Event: Nepal Earthquake
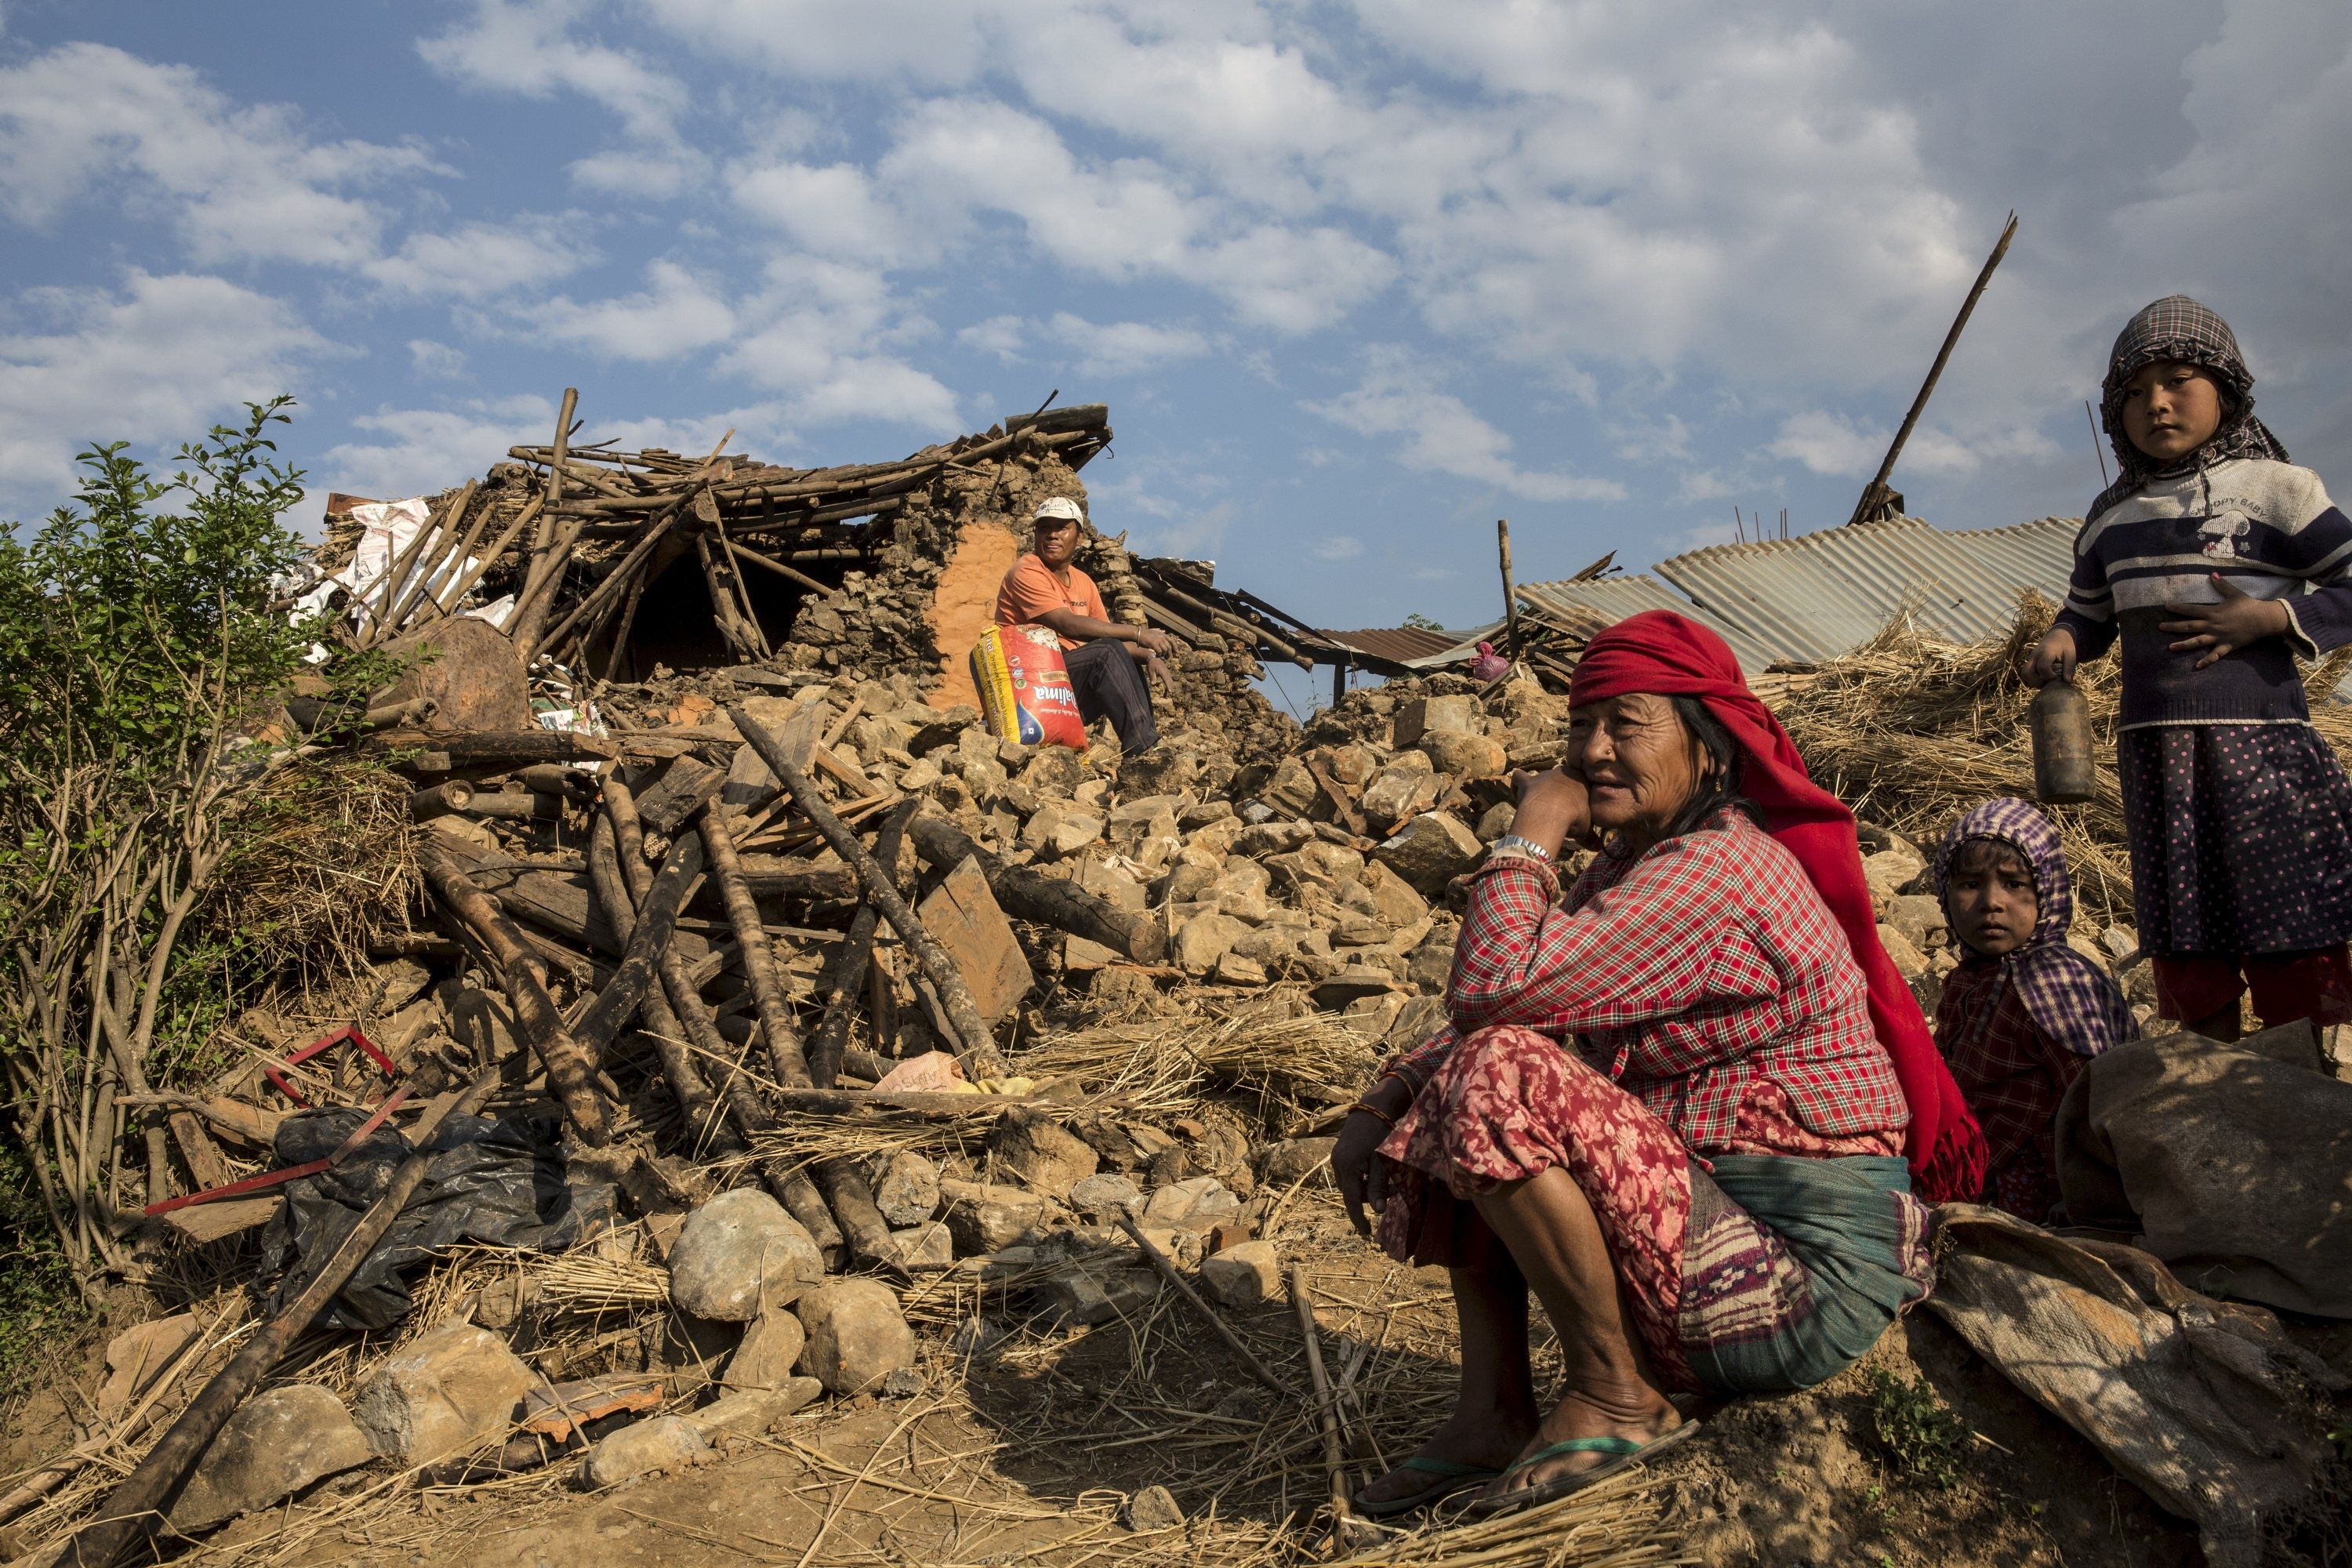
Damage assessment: damage